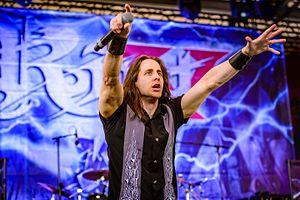
Riot V, anciennement Riot, est un groupe de hard rock et heavy metal américain, originaire de New York. La formation originale du groupe est composée de Mark Reale et L. A. Kouvaris aux guitares, de Guy Speranza au chant, de Jimmy Iommi à la basse et de Peter Bitelli à la batterie.